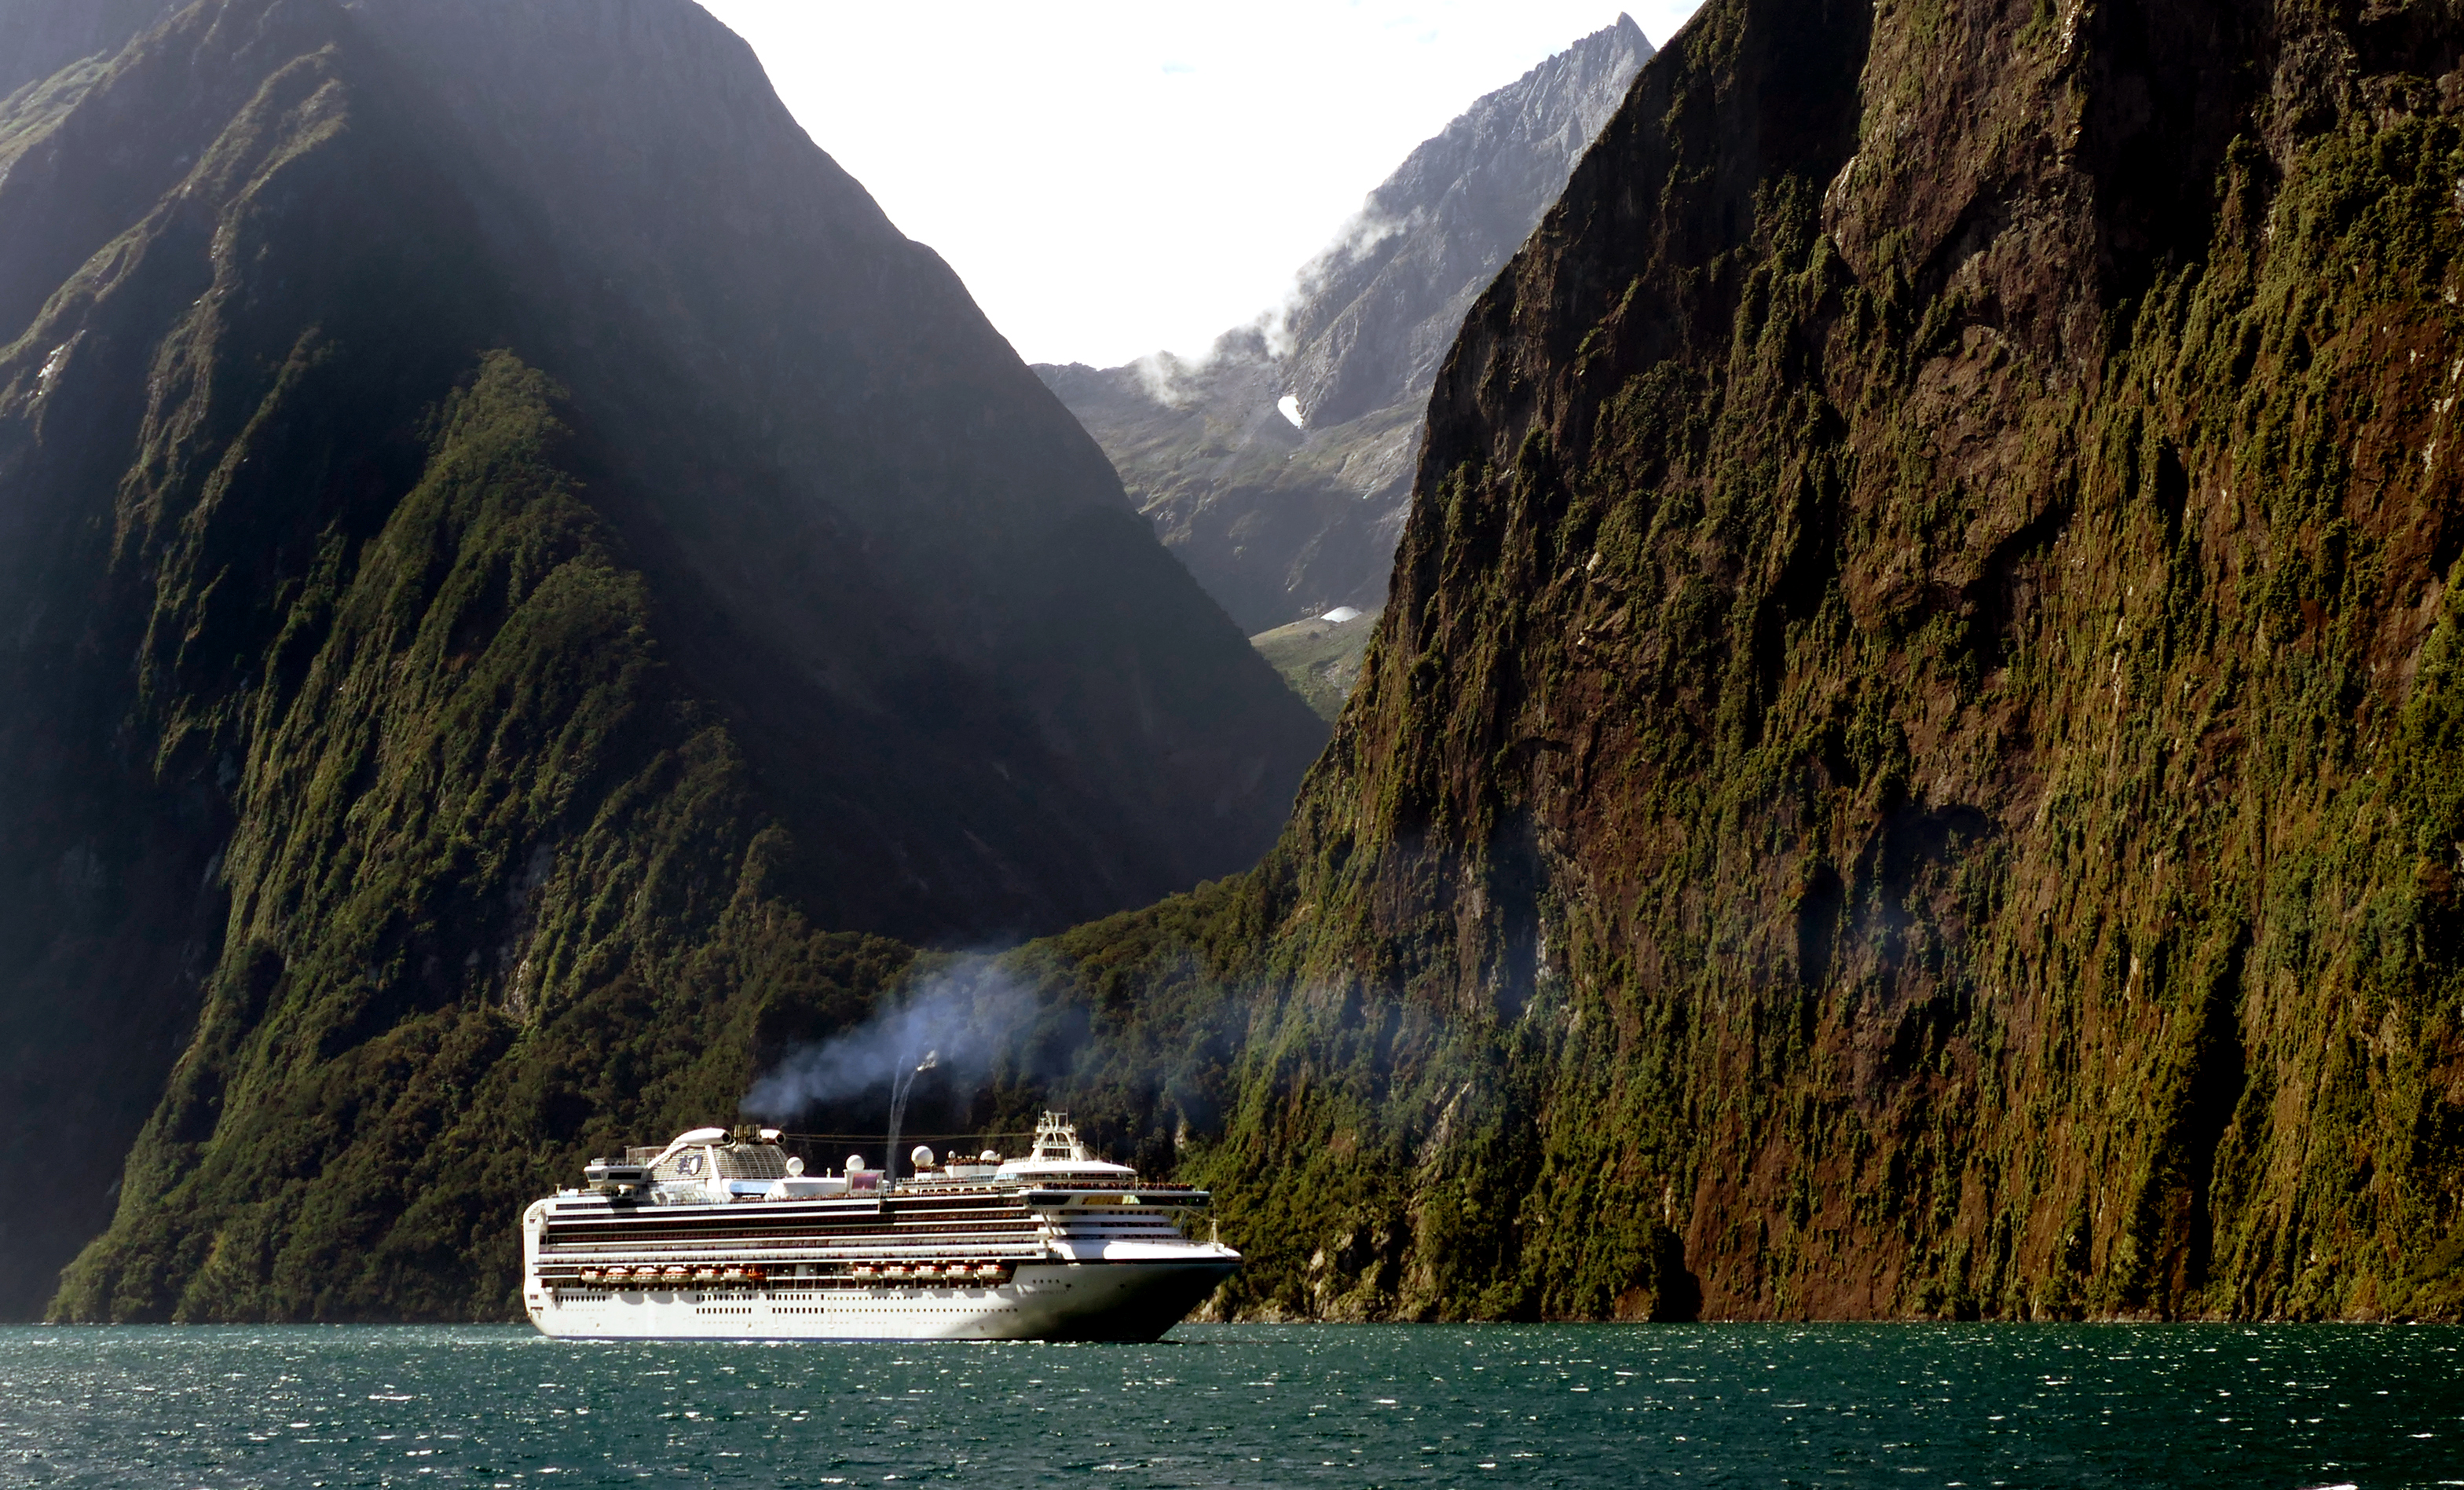
sea, coast, boat, cliff, vehicle, seascape, bay, fjord, terrain, publicdomain, ships, newzealand, lumixfz1000, fiordlandnationalpark, cruising, landform, geographical feature, glacial landform